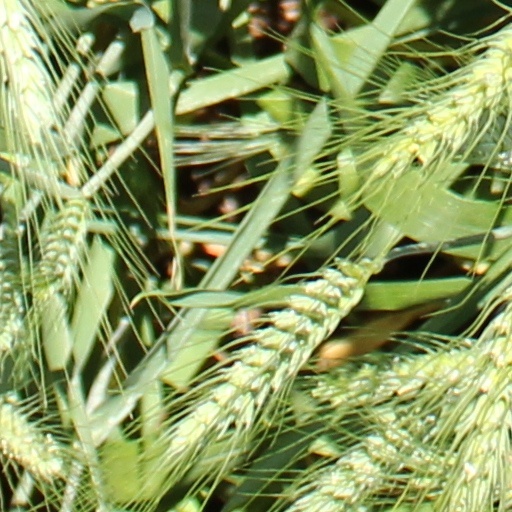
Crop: wheat